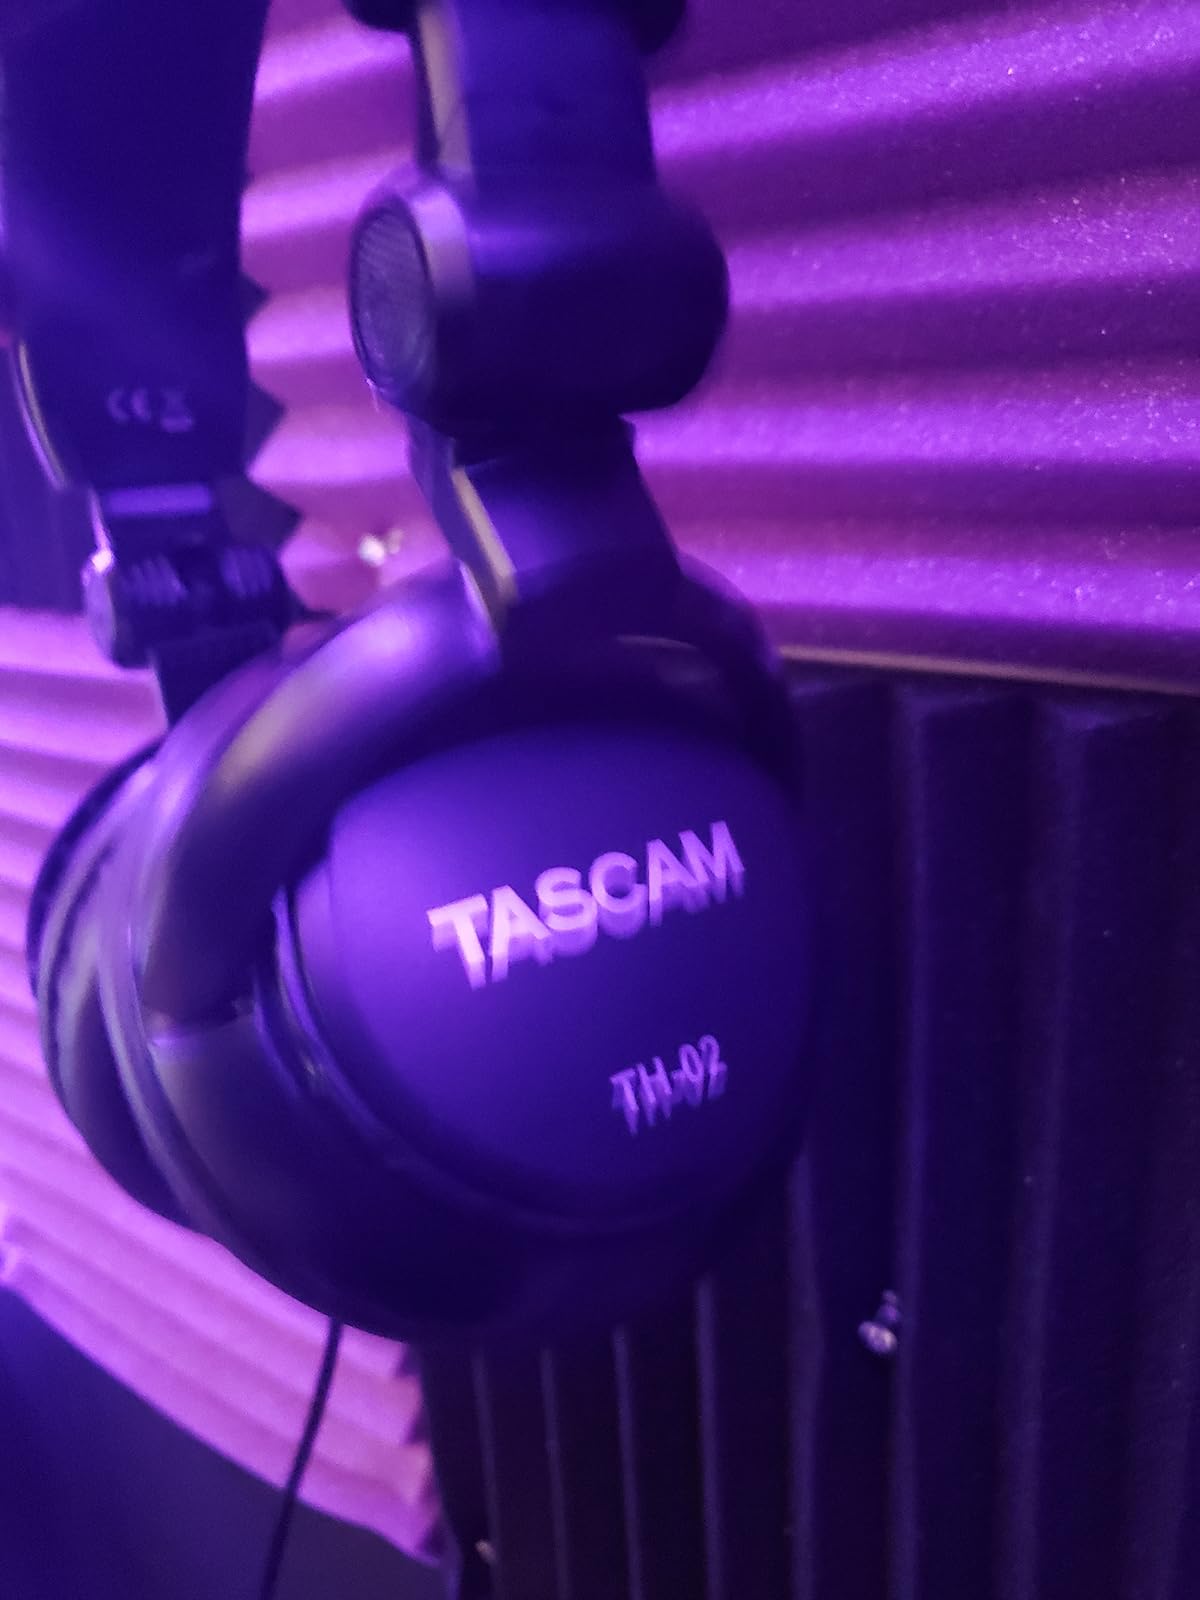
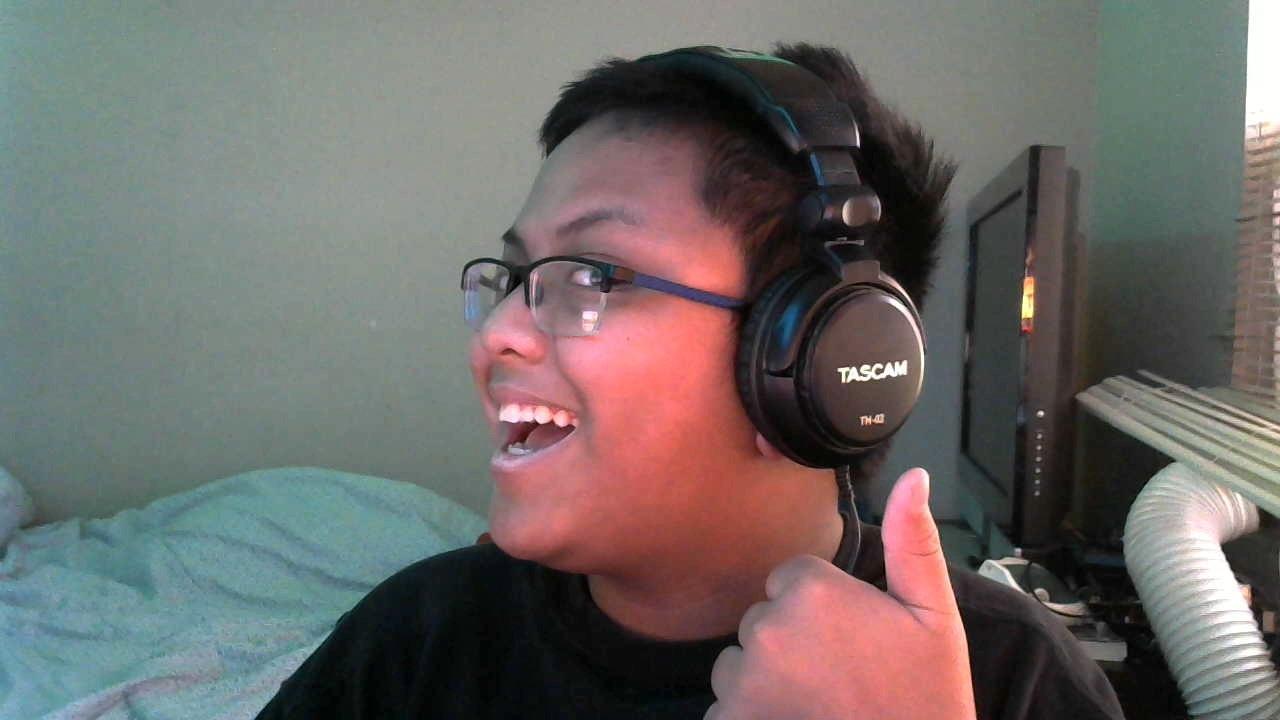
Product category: headphones
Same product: yes